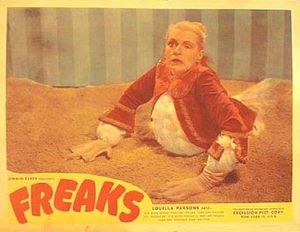
Freaks
Freaks er en amerikansk gyserfilm fra 1932. Den er instrueret af Tod Browning og har Harry Earles i hovedrollen.